Flash-gas (petroleum)

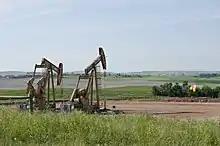
Pumpjacks operating in North Dakota with a flare unit.

Natural gas liquids (NGL) are the fraction of the hydrocarbons, primarily having 2-8 carbon atoms, that are present in the flash gas during oil production or as liquids in natural gas production. In other words, NGL is the liquids removed from natural gas such as ethane and heavier products. Components of NGL’s have varying states during production, meaning that some will exist solely as a liquid or vapor, and some will be a mixture of the two depending on the current temperature and pressure. Therefore, it is necessary that components of NGL are distinguished as either natural-gas condensate, heavier components (C5+), or “other NGL”, lighter components that typically remain in the vapor phase during production. NGL is not to be confused with its subcategory LPG, liquefied petroleum gas, described as “hydrocarbon mixtures in which the main components are propane, iso and normal butane, propylene and butylenes.”